Dalwarnic

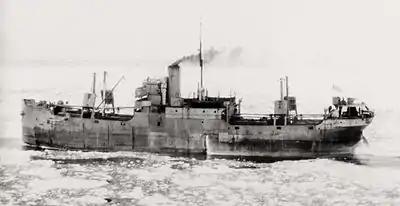
The "Dalwarnic" in wartime service

Dalwarnic was the name of a small Canadian-built freighter. She was built in Port Arthur, Ontario (now Thunder Bay) in 1921, by Port Arthur Shipbuilding. She was built for the Canadian Government which commissioned her as "Canadian Harvester". She sailed under that name until 1926, when she was acquired by the Canadian Atlantic Transit Company. That is when she acquired the name she was best known by - "Dalwarnic".